Windstorm (film)

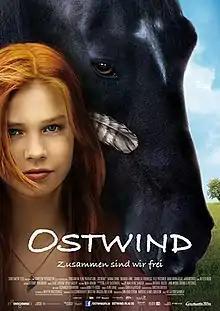
Film poster

Windstorm is a 2013 German adventure film about a horse named Windstorm (German: Ostwind) directed by Katja von Garnier. It is the first movie of a series about the titular horse. Windstorm was portrayed by three different horses.